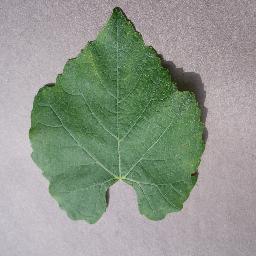
Label: Grape___healthy